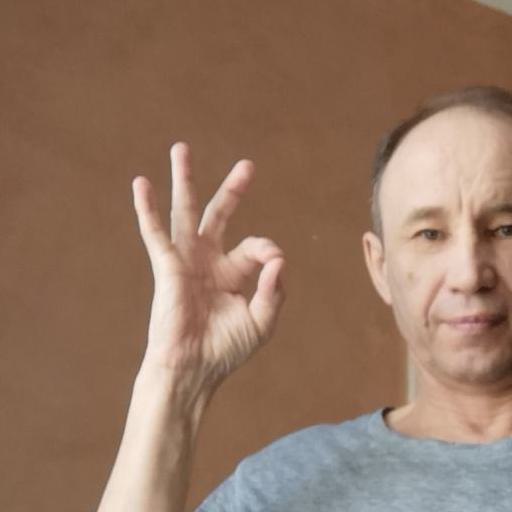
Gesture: ok